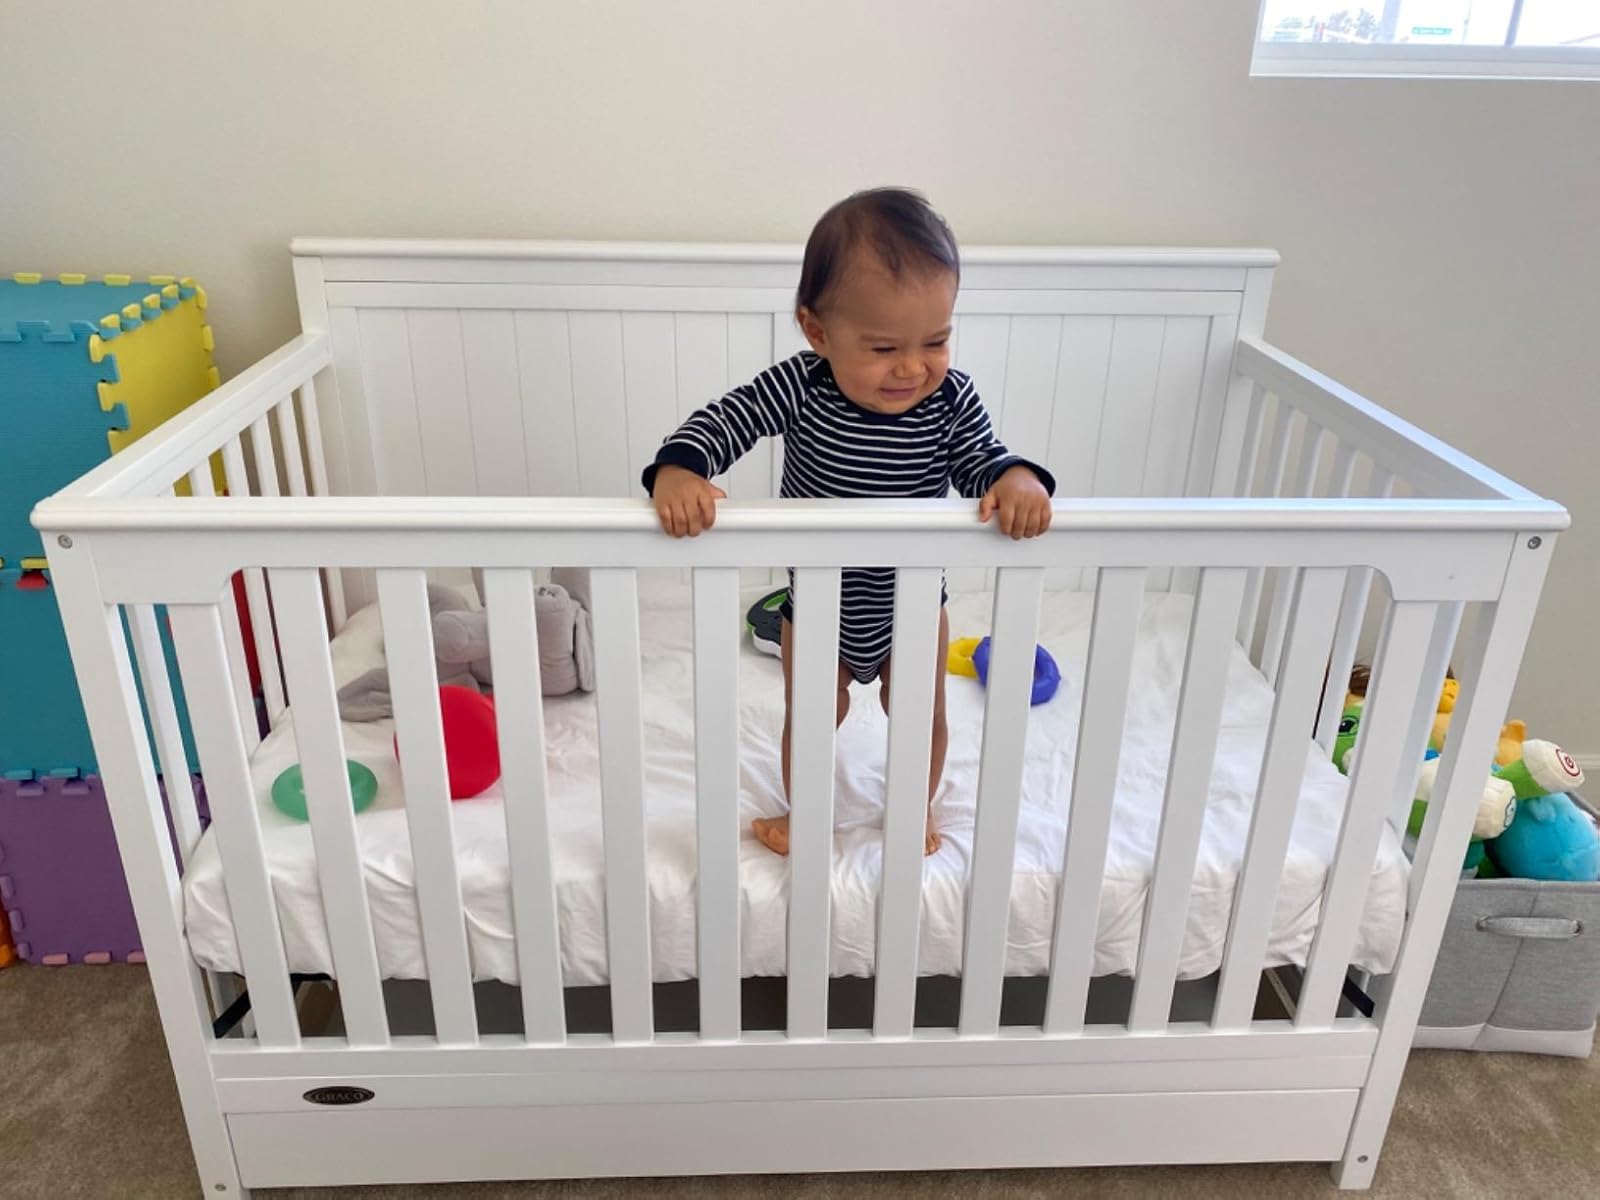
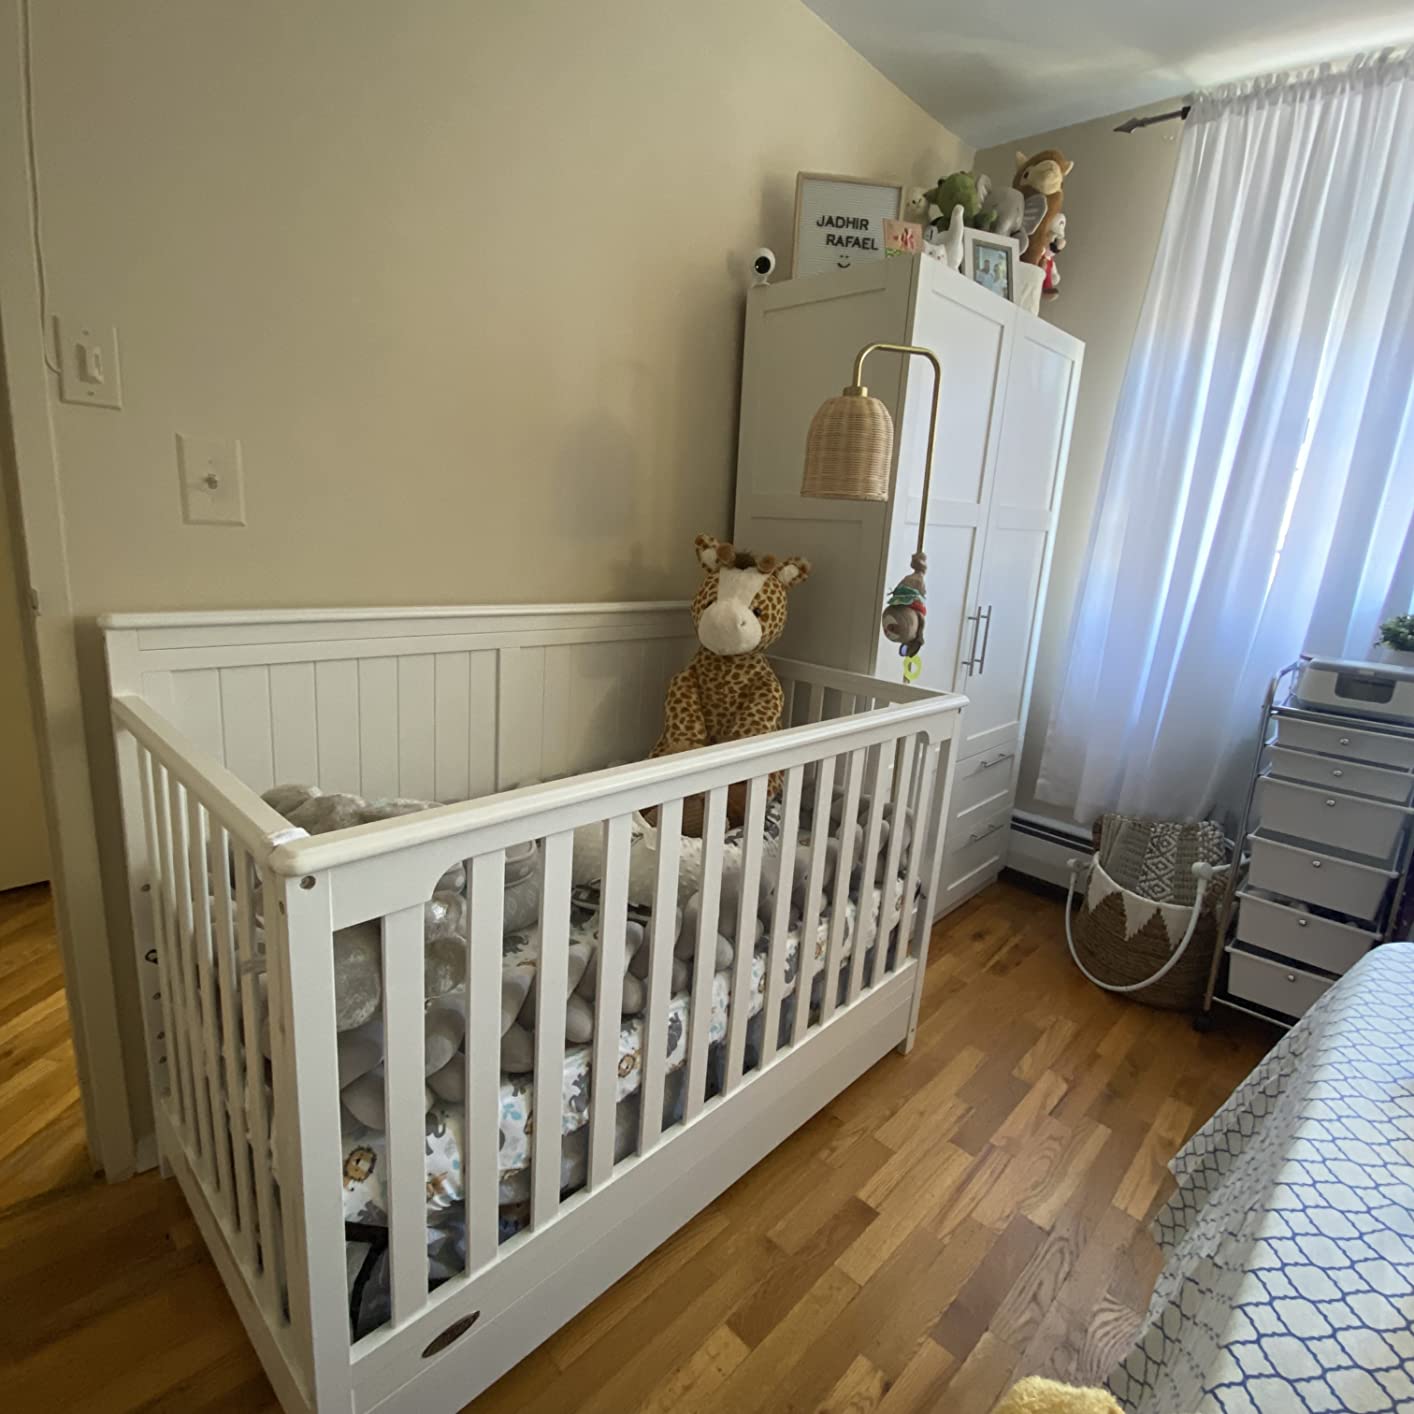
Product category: products_crib
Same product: yes